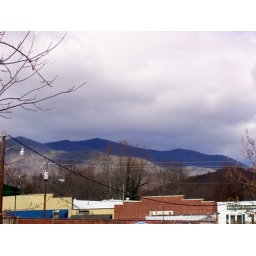
cold november day with the clouds over black mountain